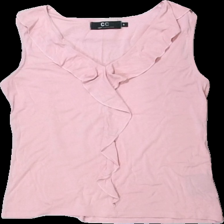
View: front
Type: Tank top
Category: Ladies
Brand: Not in the list
Brand text on label: CC (capri collection)
Colors: Pink
Material: 100% viscose
Cut: Regular
Size: S
Season: All
Damage location: top left
Damage 2 location: top right
Price range: 50-100
Recommended usage: Reuse
Description: rosa linne med volang